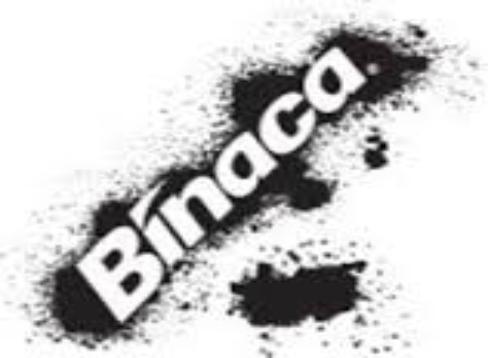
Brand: binaca
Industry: Necessities